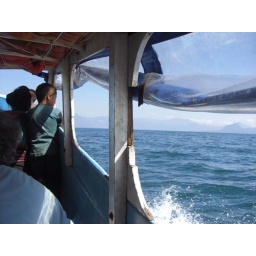
boat around lake